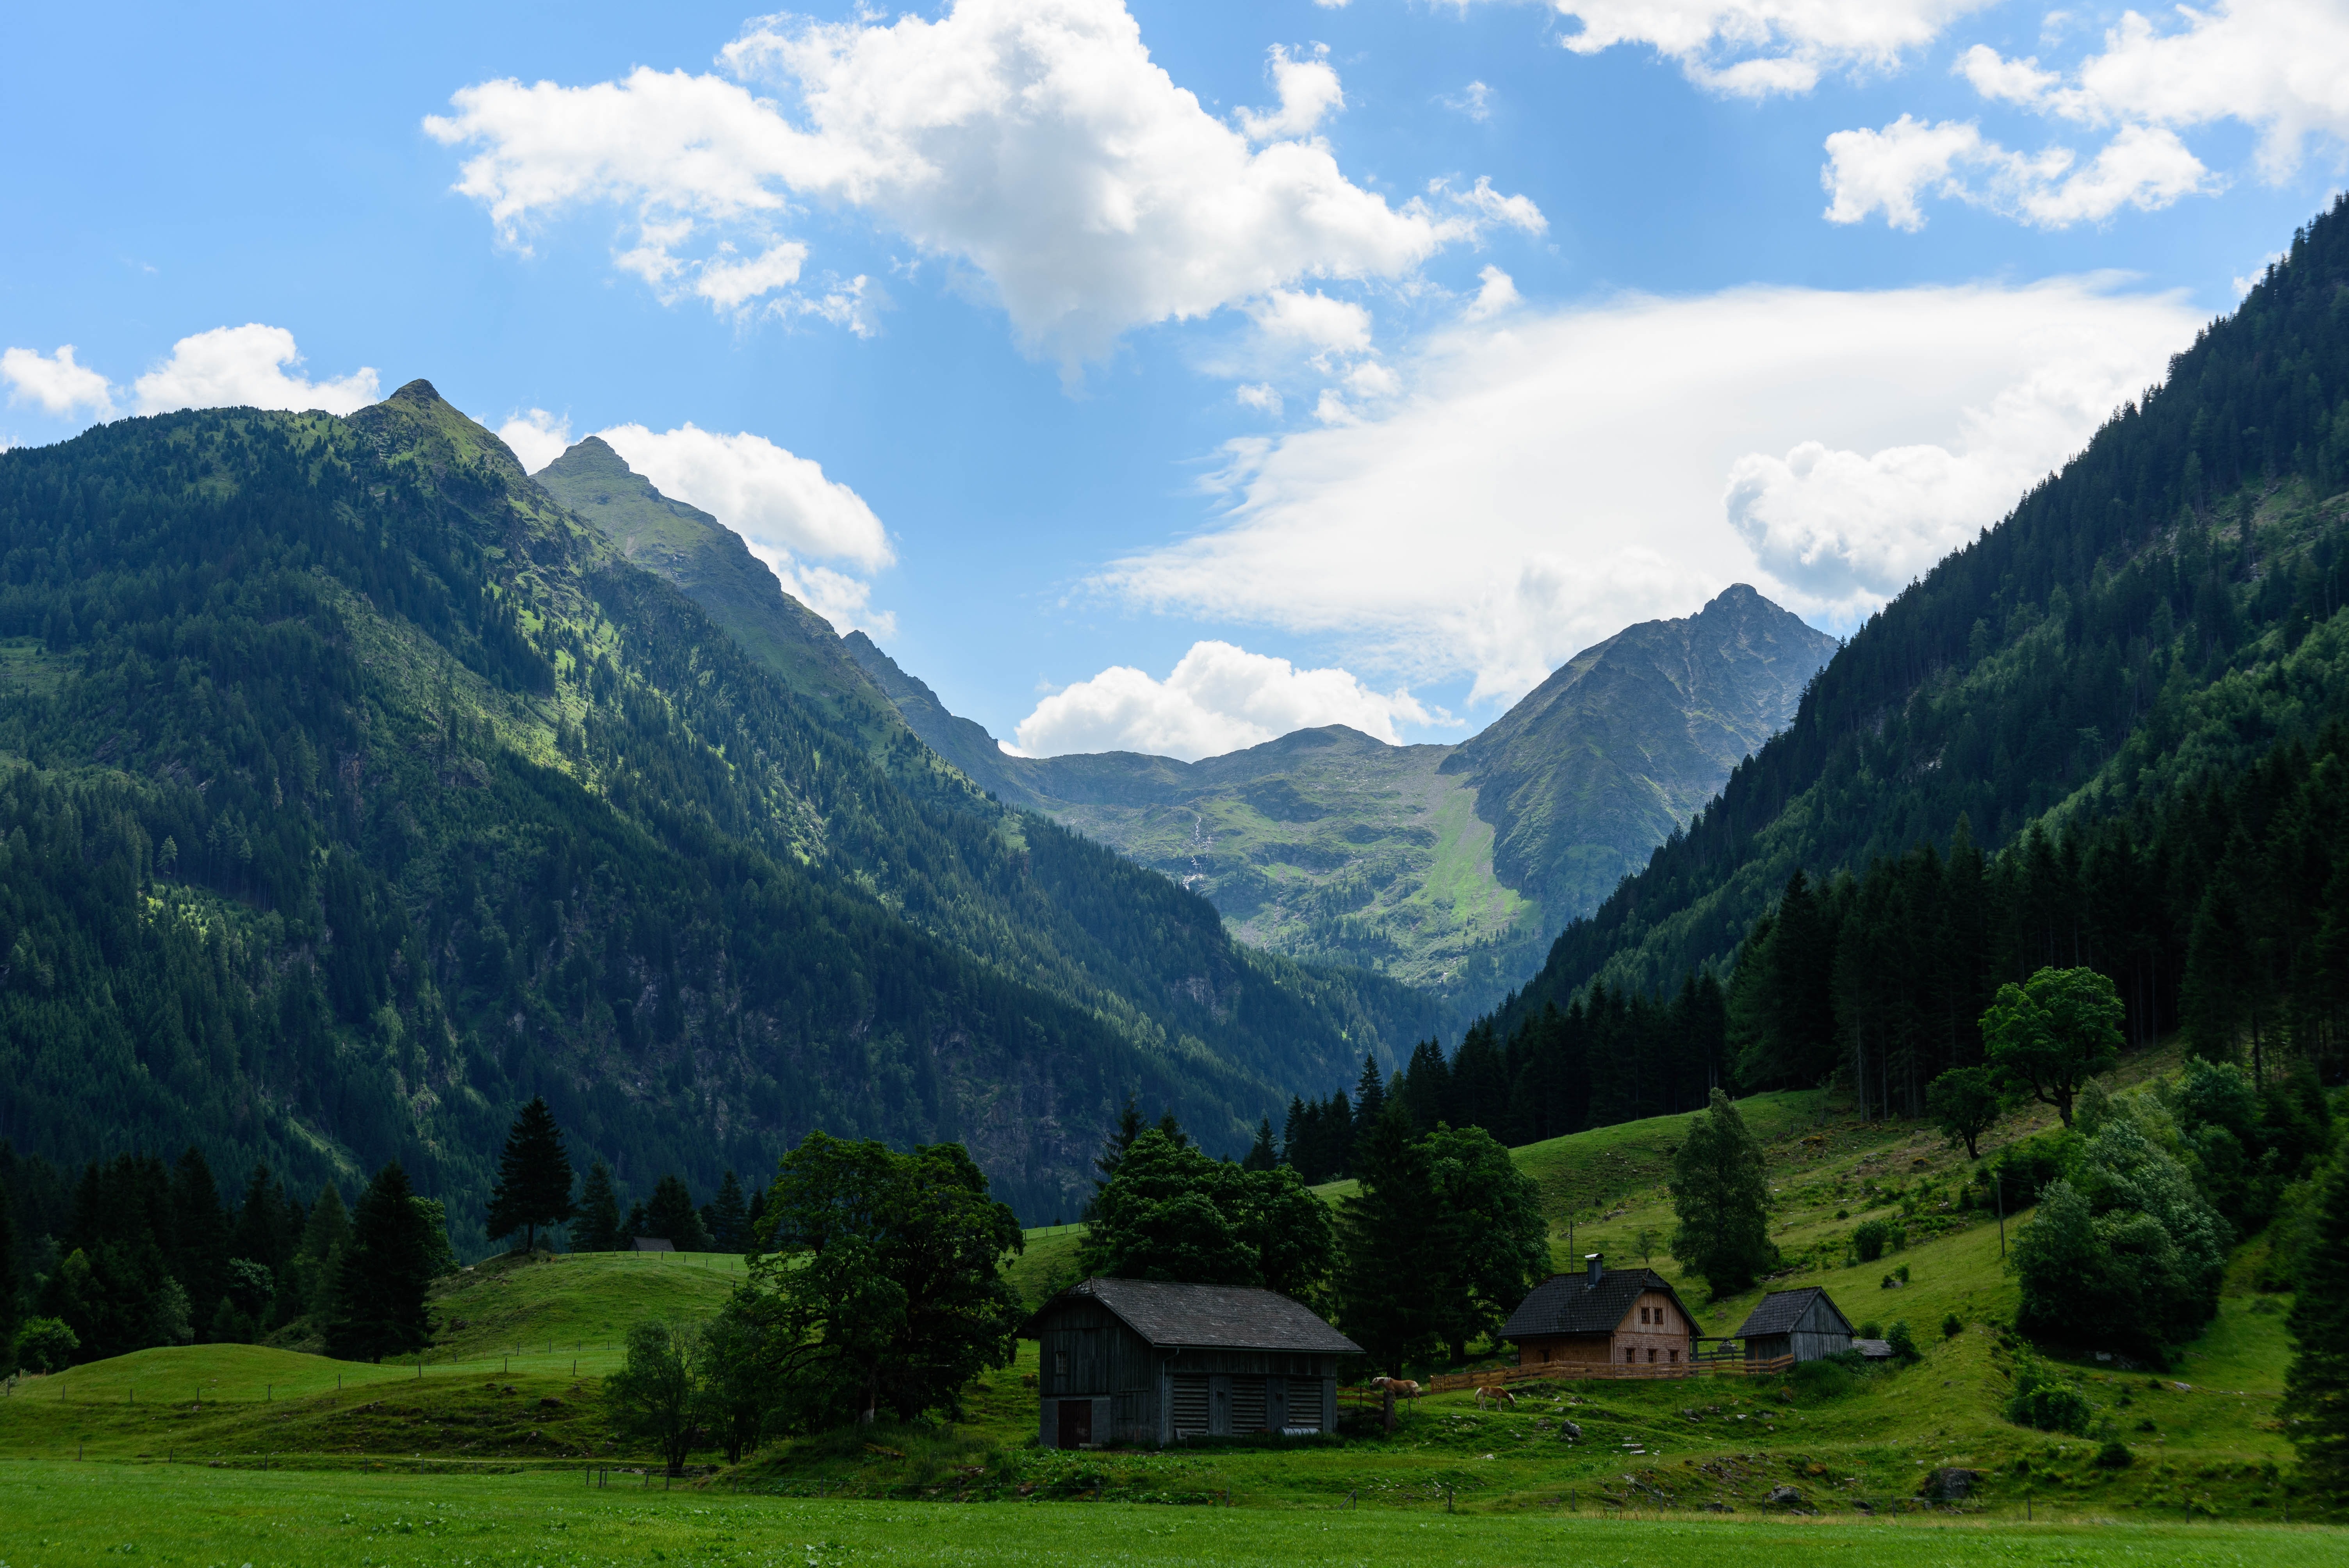
mountainous landforms, highland, mountain, natural landscape, mountain range, nature, hill station, valley, hill, sky, alps, wilderness, green, mount scenery, grassland, fell, mountain village, cloud, pasture, landscape, meadow, rural area, massif, ridge, national park, grass, cumulus, mountain pass, tourism